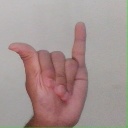
अक्षर: य